Banana Wars

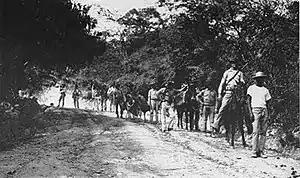
United States Marines with a Haitian guide patrolling the jungle in 1915 during the Battle of Fort Dipitie

Most prominently, the US was advancing economic, political, and military interests in order to maintain its sphere of influence and to secure the Panama Canal (which opened in 1914). The US had recently built the Panama Canal in order to promote global trade and to project its naval power. US companies, such as the United Fruit Company (now Chiquita) and Standard Fruit Company (now Dole plc), also had financial stakes in the production of bananas, tobacco, sugarcane, and other commodities throughout the Caribbean, Central America, and northern South America. The latter had a history of political intervention, most notably overthrowing the Kingdom of Hawaii in 1898.